Northern soul

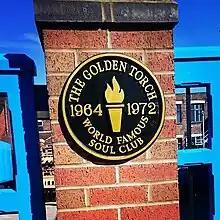
Commemorative plaque on the site of The Golden Torch

In America, Holland-Dozier-Holland's successful acts on Invictus Records were Freda Payne and Chairmen of the Board. They also released Parliament's first album, "Osmium". The label was distributed by Capitol Records from 1969 to 1972 and then by Columbia Records from 1973 onwards.